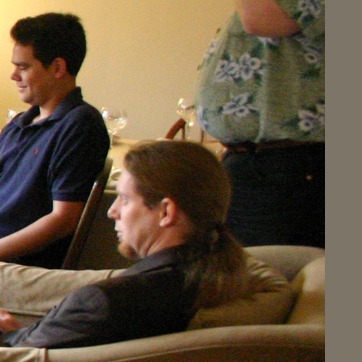
Material: hair